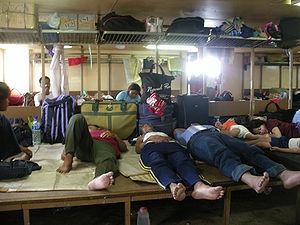
Compagnie maritime Pelni (Indonésie)
La Pelni est la compagnie maritime nationale de l'Indonésie. En 2018, elle exploite 26 navires qui desservent diverses routes dans l'archipel.